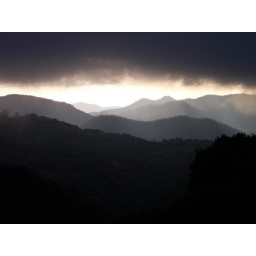
We have decened just below the cloud cover and the sun is coming through the clouds and the mountains.